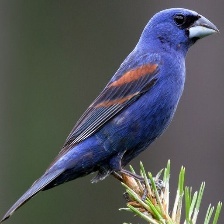
Species: BLUE GROSBEAK
Scientific name: PASSERINA CAERULEA